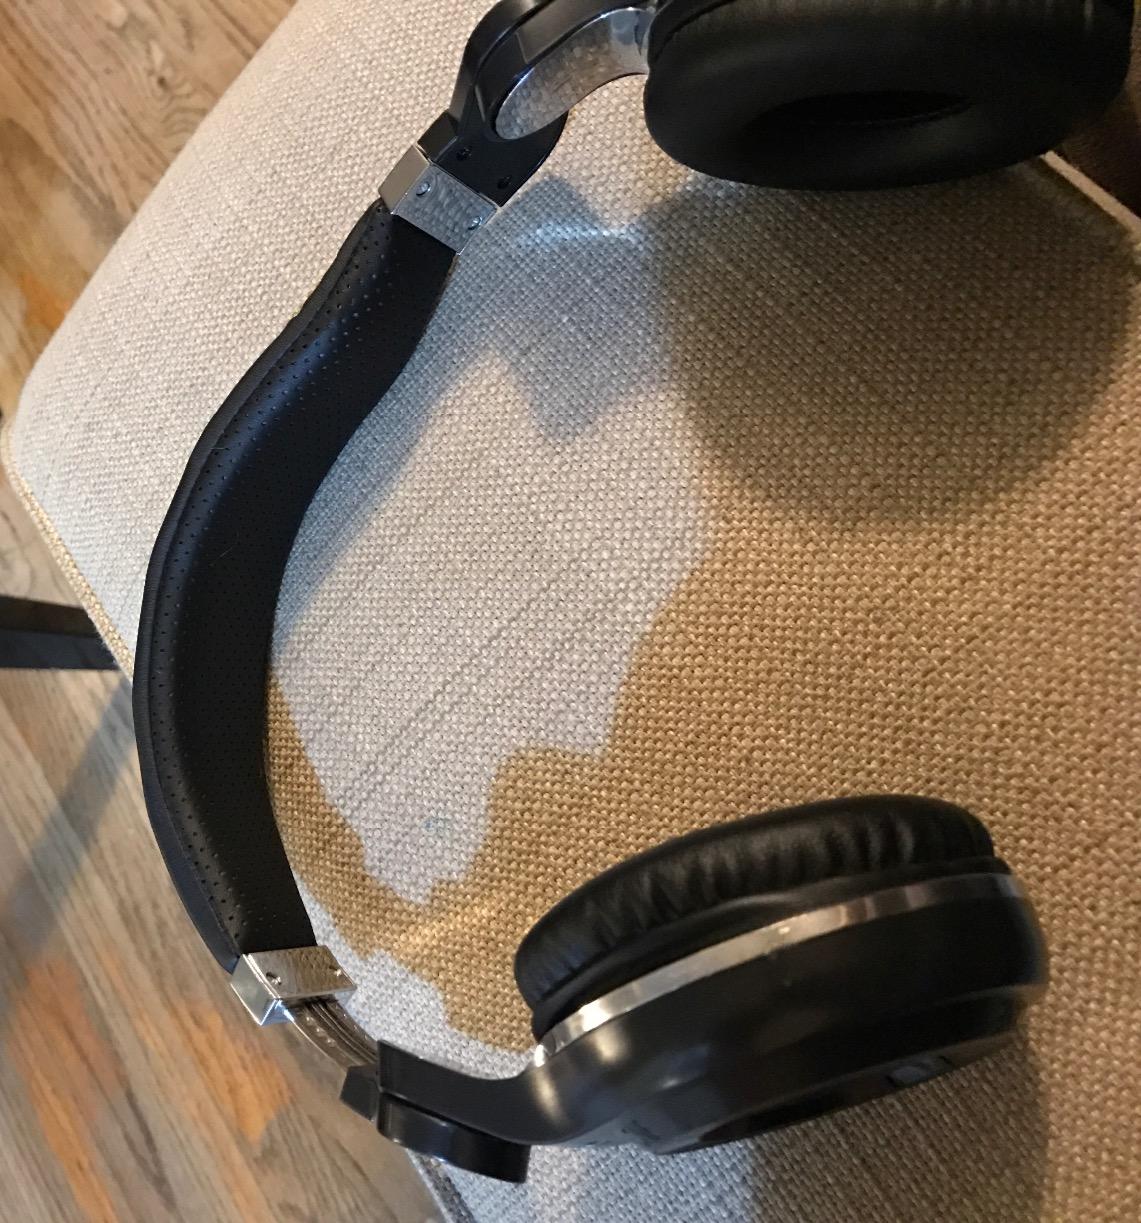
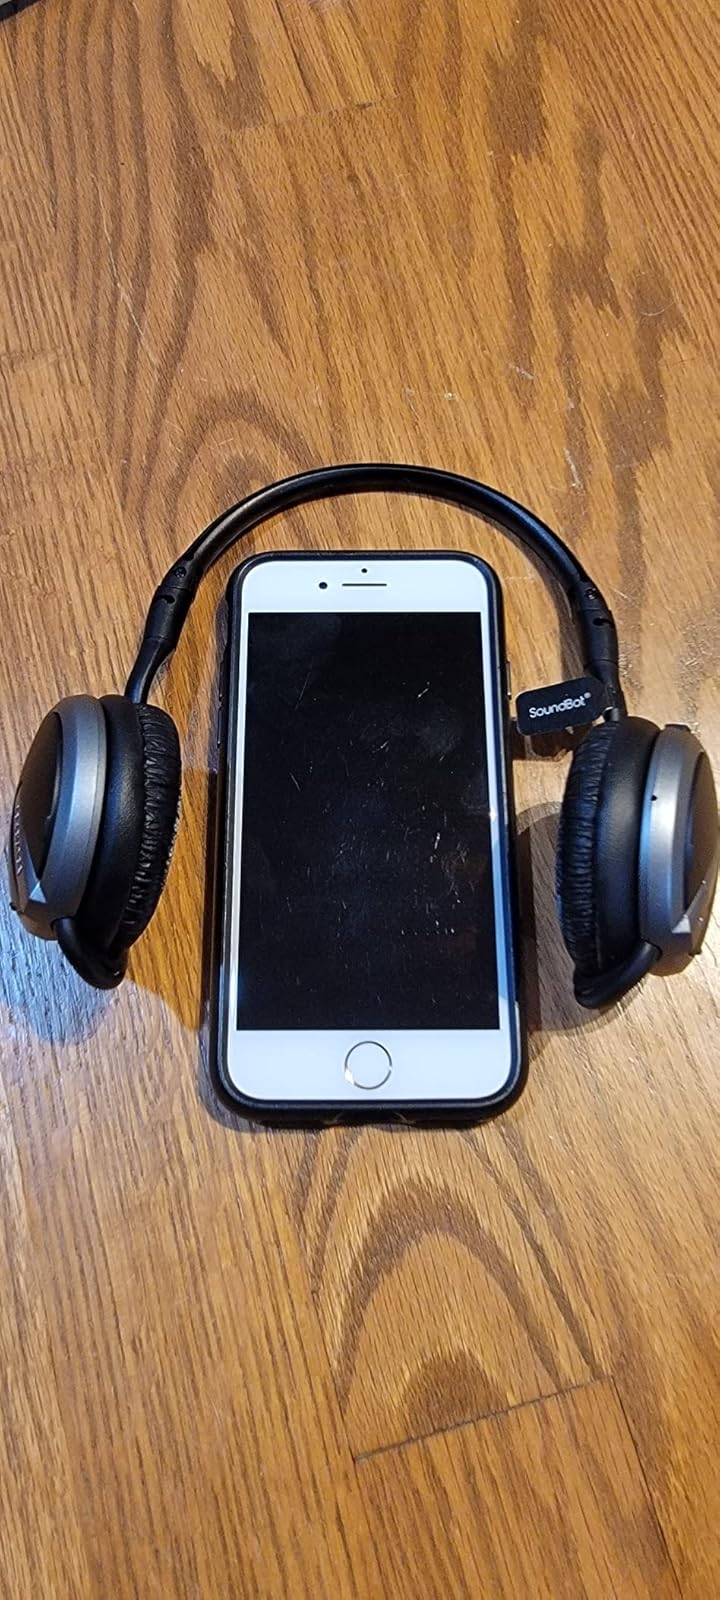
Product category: headphones
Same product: no